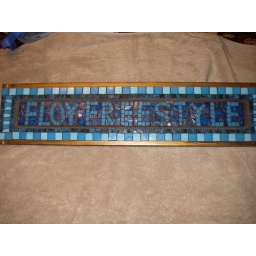
Completed studio sign--made with vitreous tile and stained glass on backer board in antique window frame.